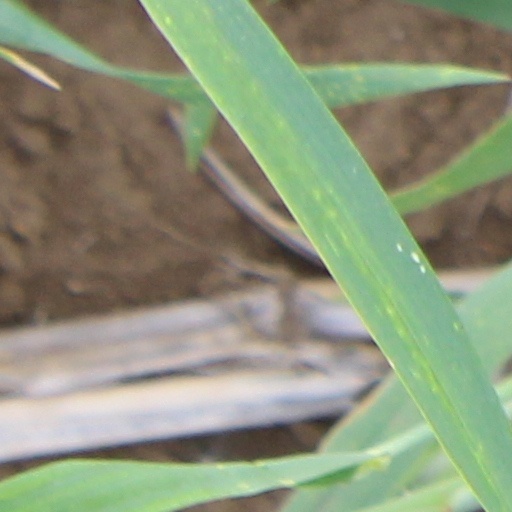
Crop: wheat